Sky position (RA, Dec in degrees): 359.804, -3.389
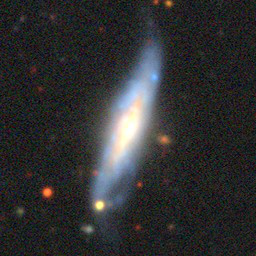
Galaxy morphology: Unbarred Loose Spiral Galaxies